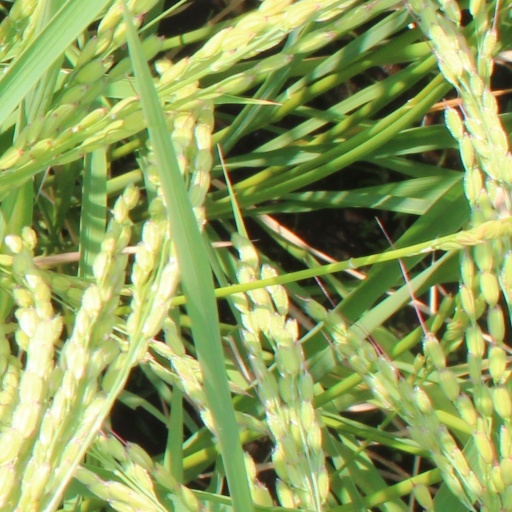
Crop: rice